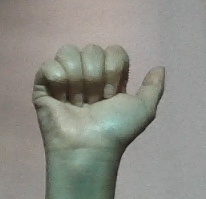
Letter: dhad